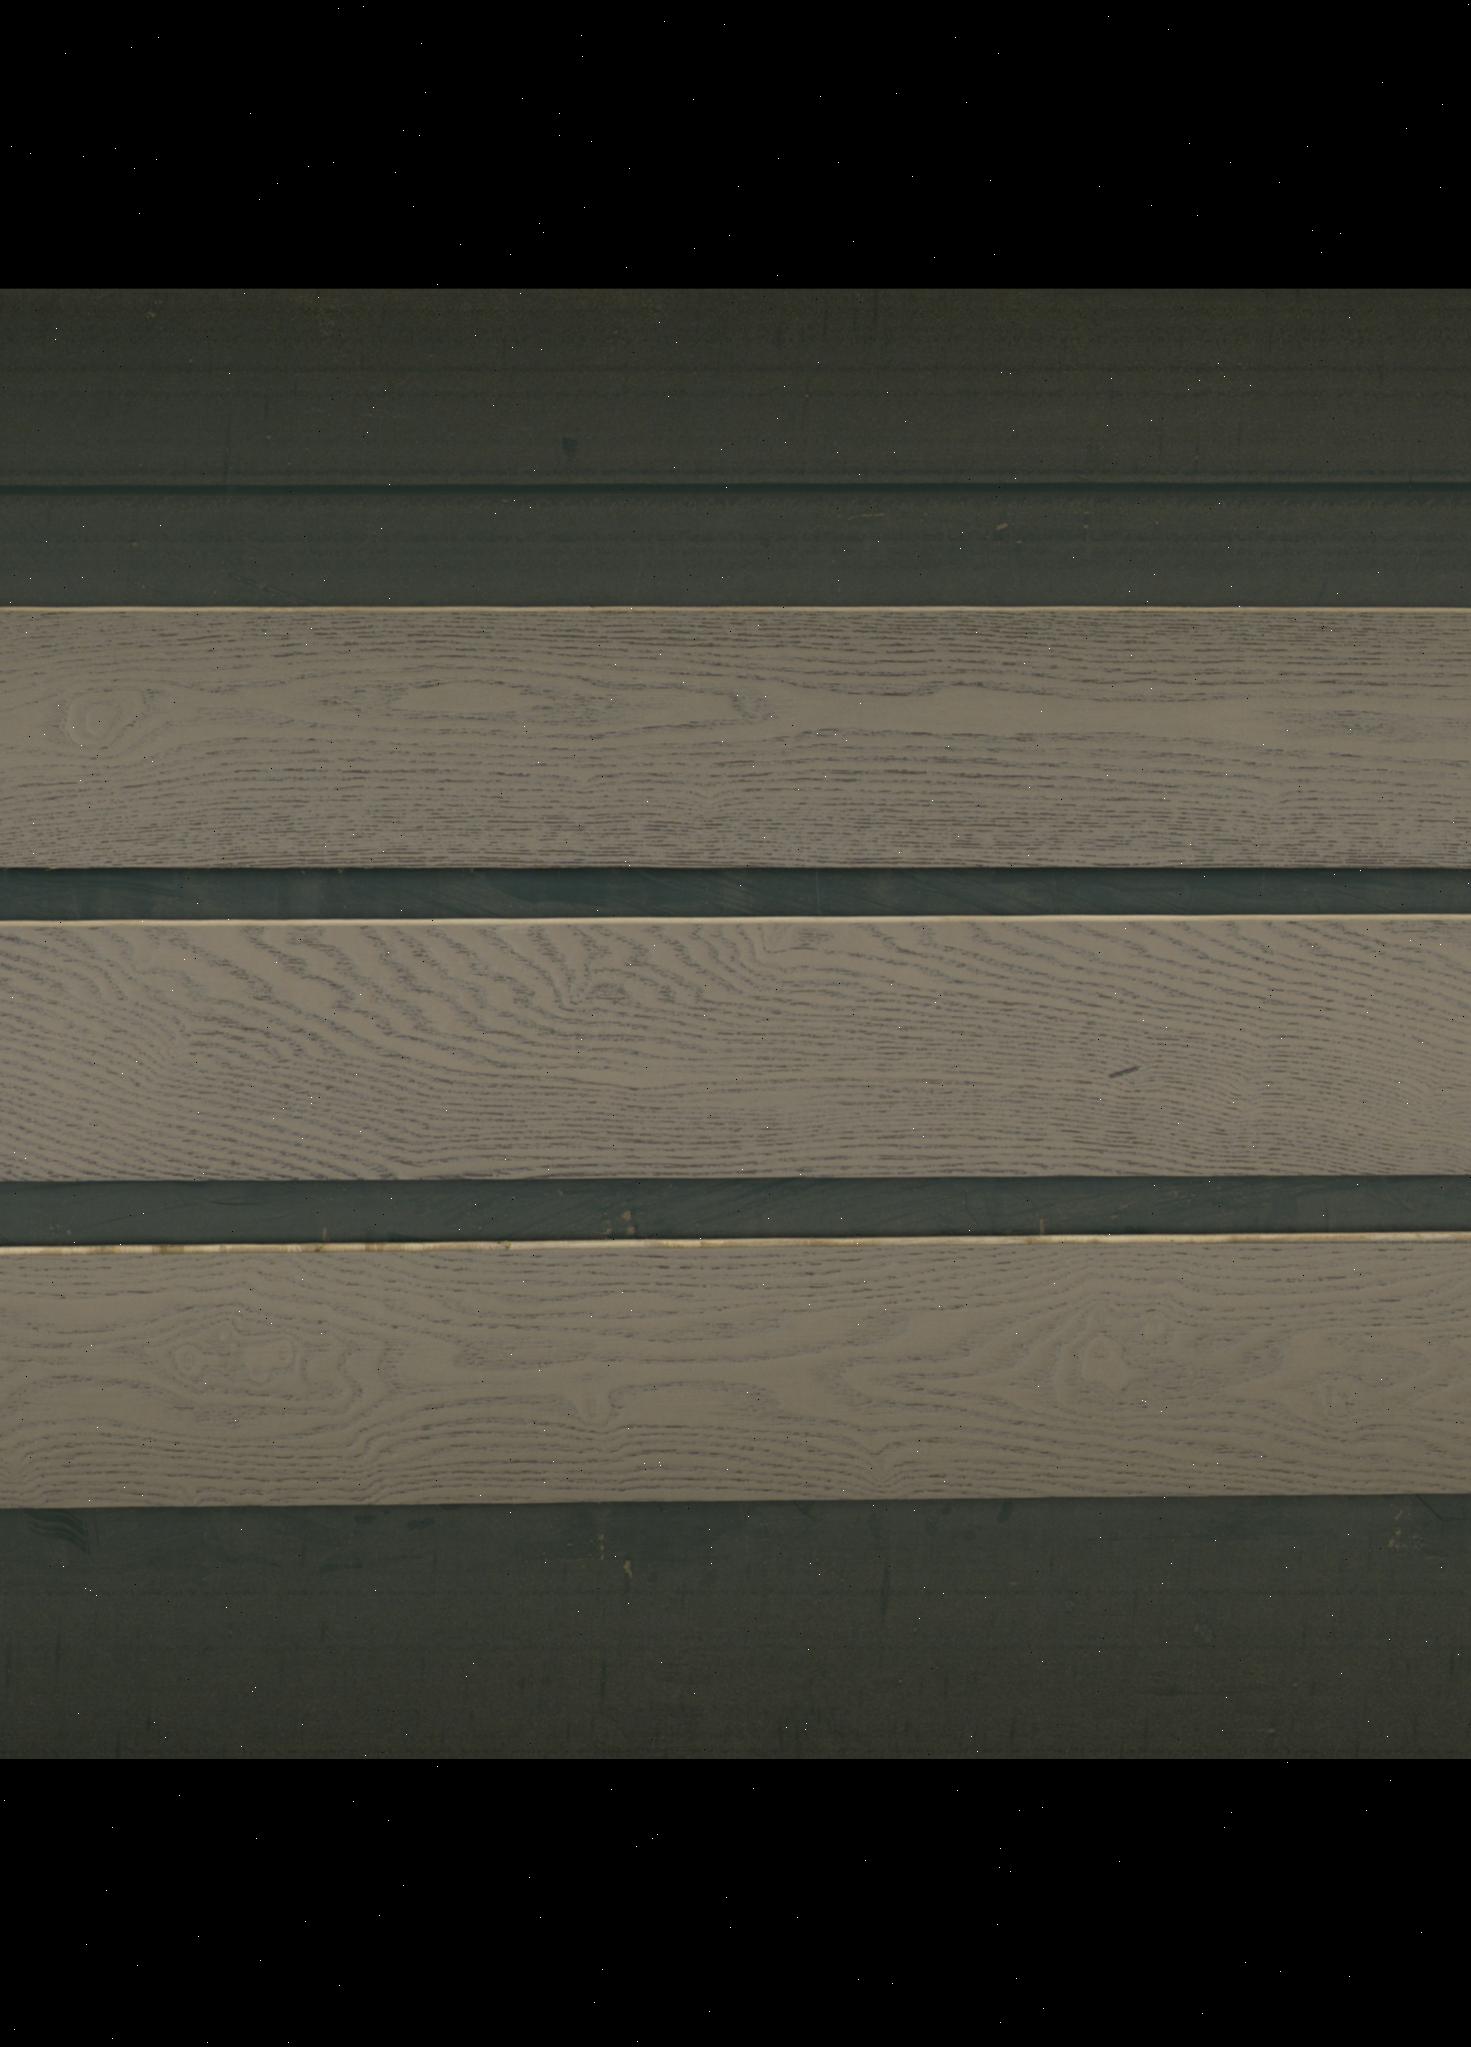
Label: mixers